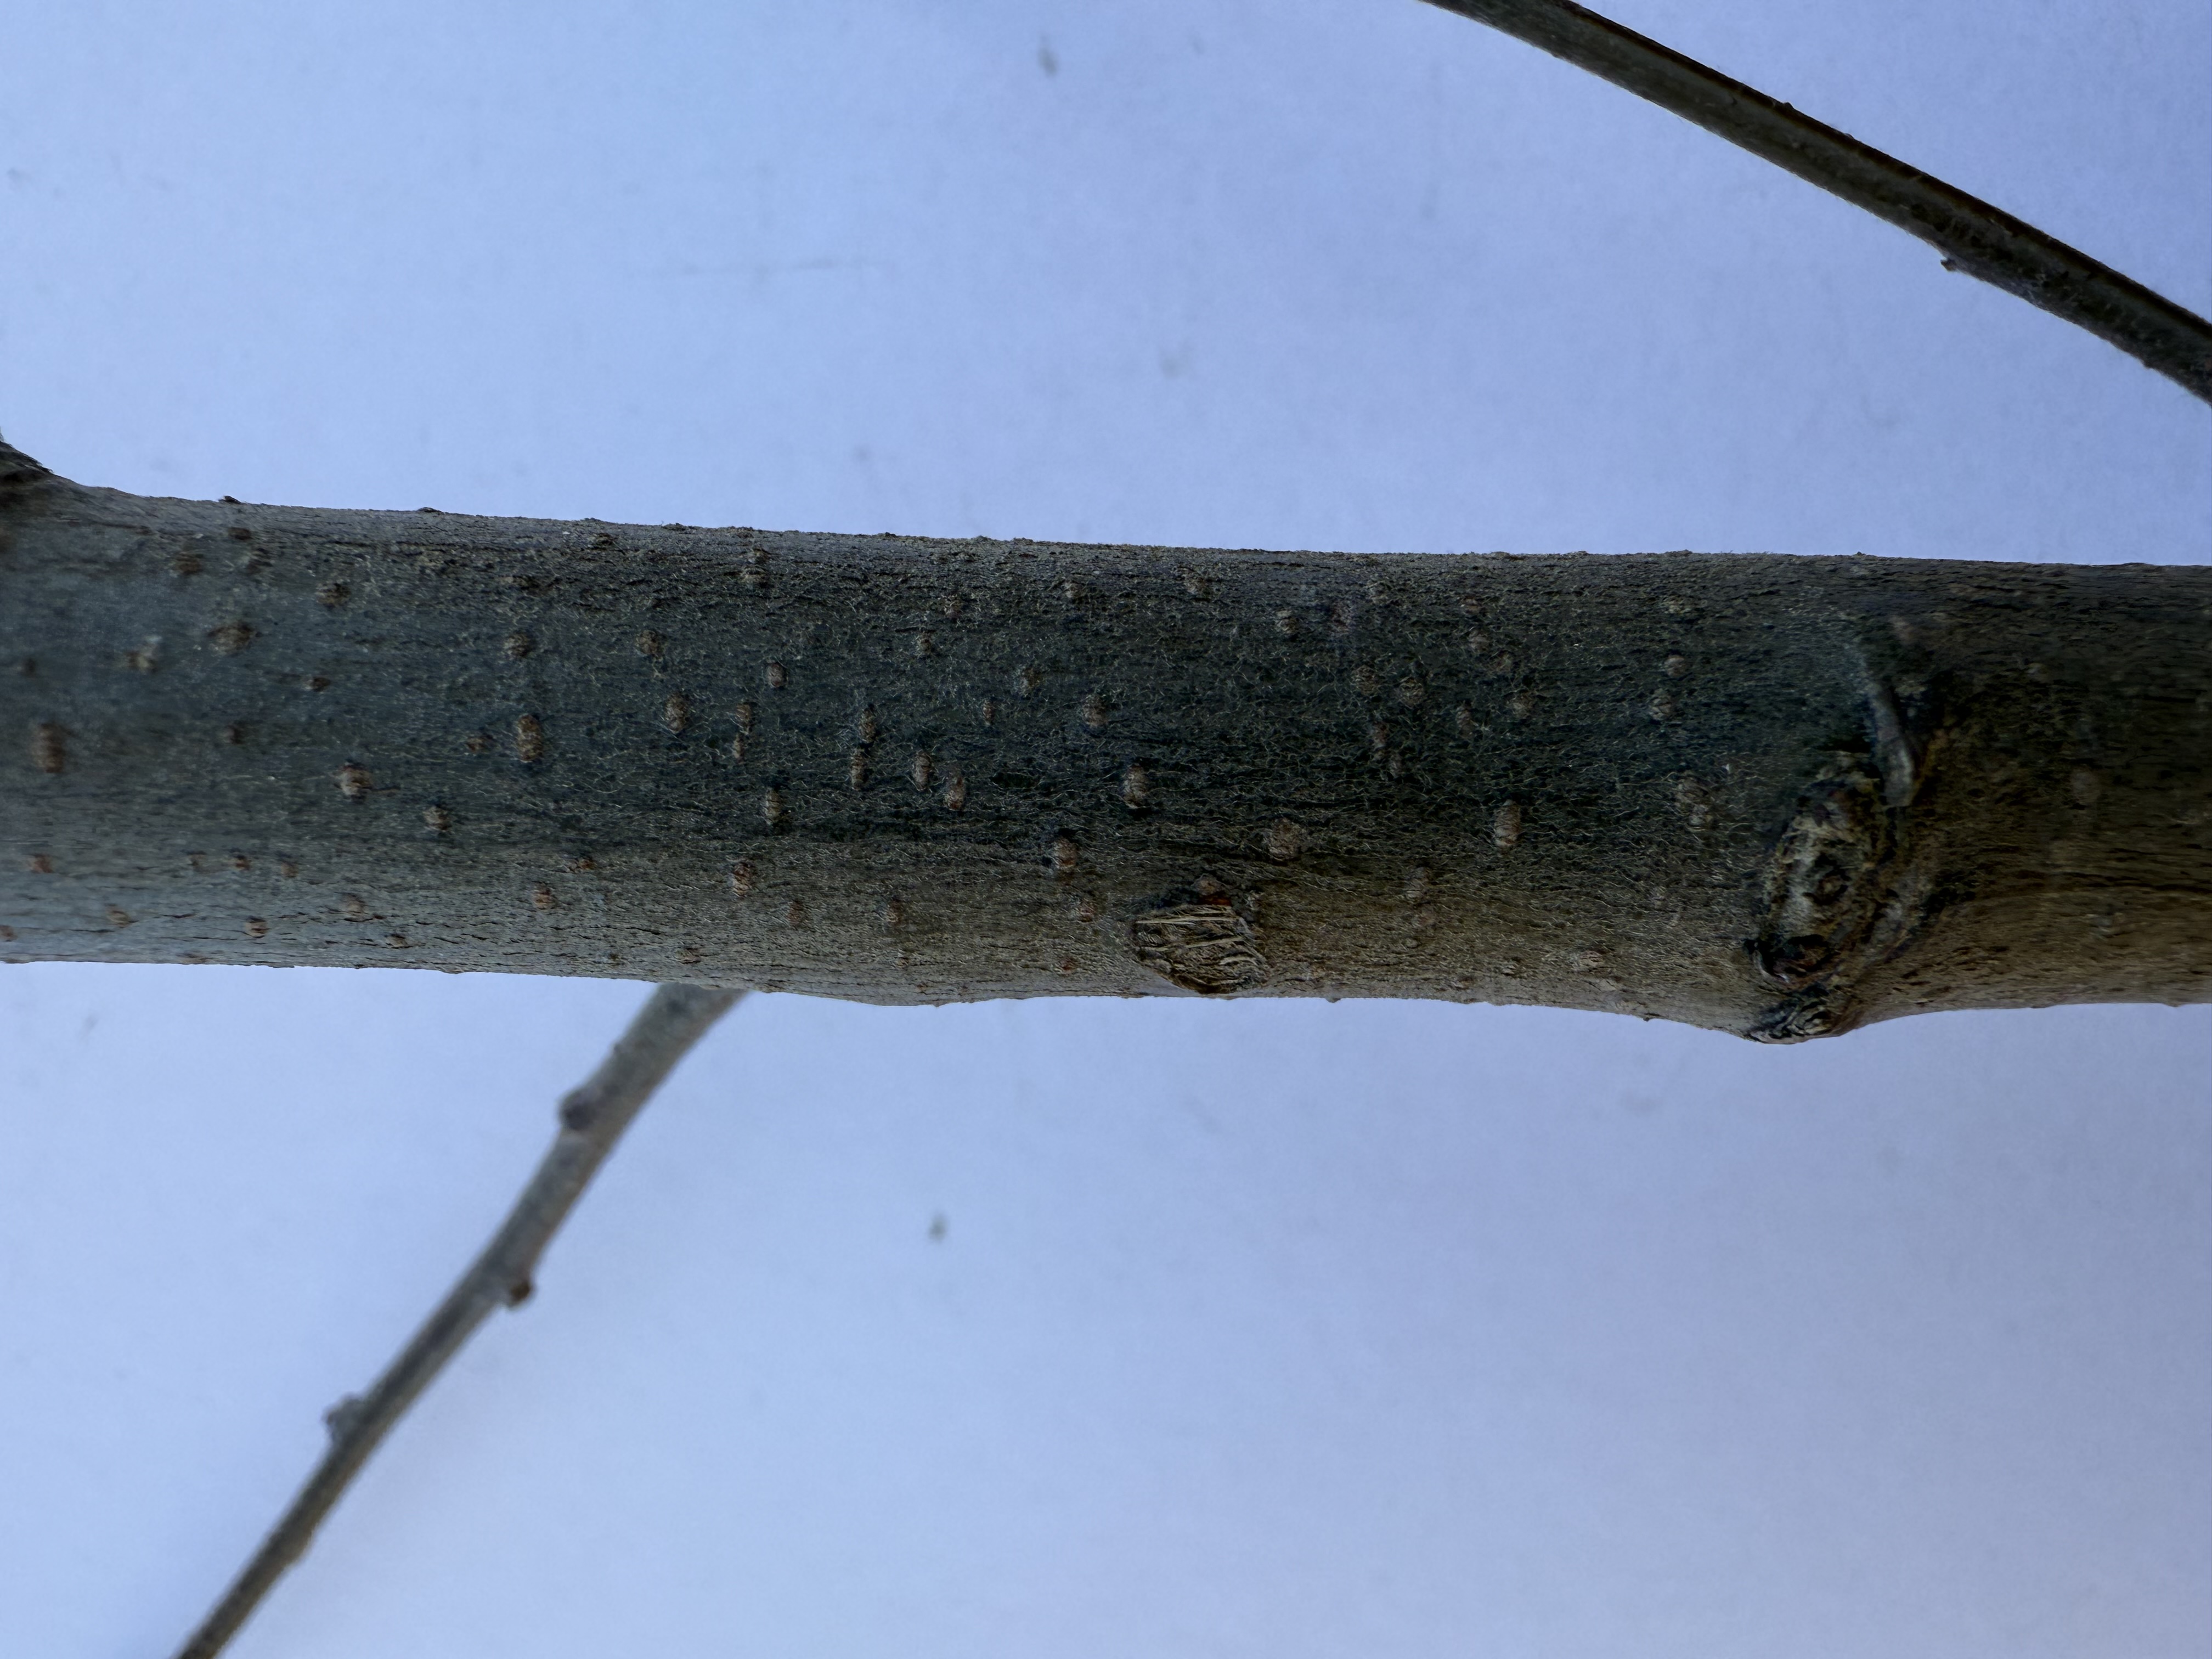
Variety: Esme Quince